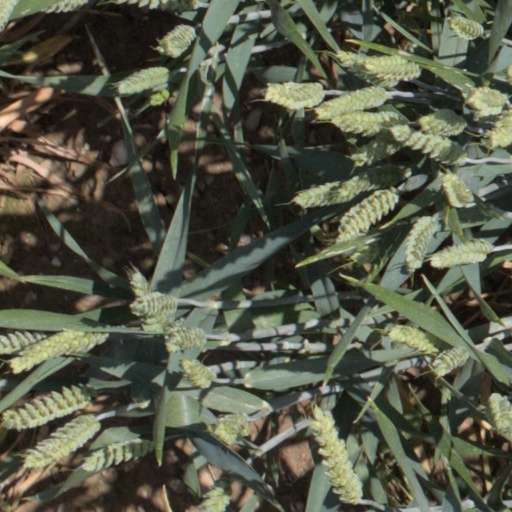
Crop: wheat